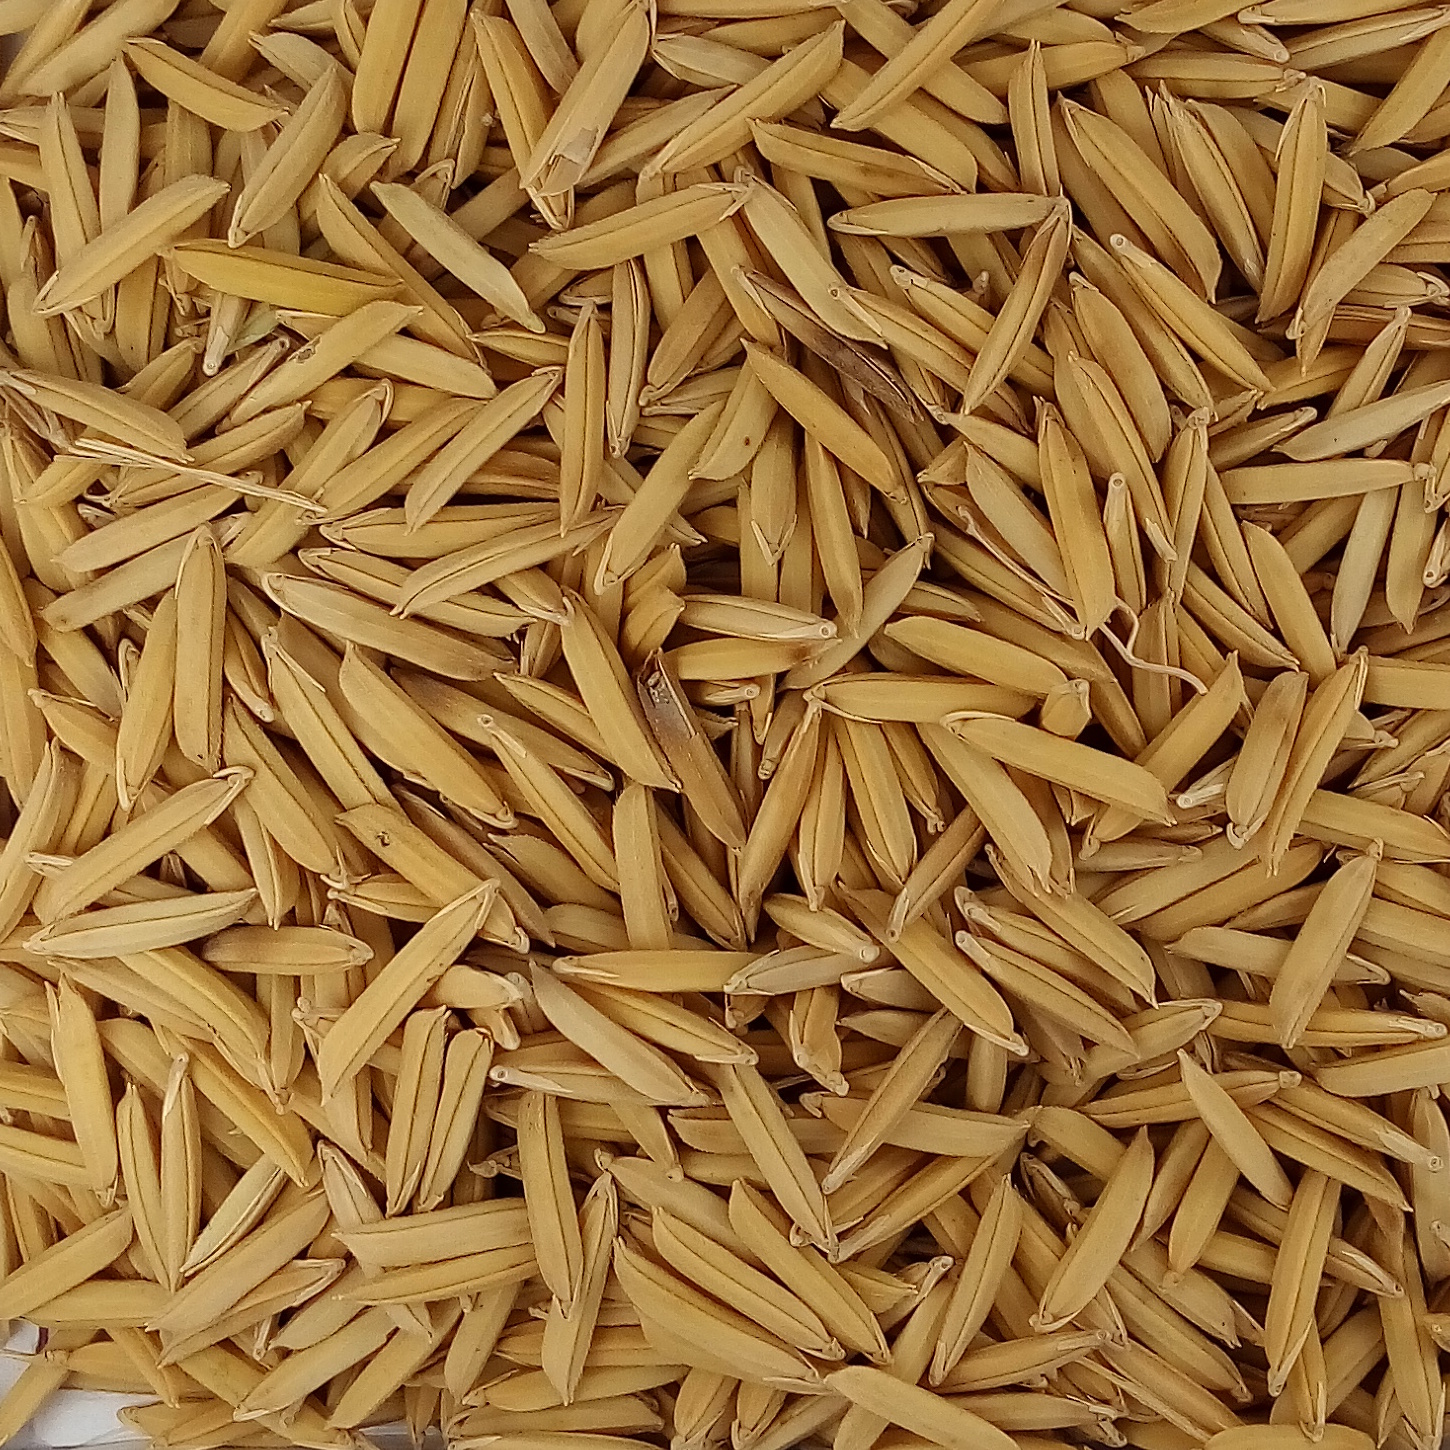
Rice seed variety: 1509